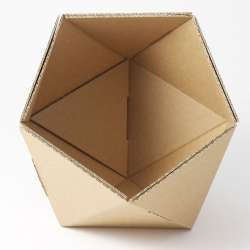
Label: cardboard